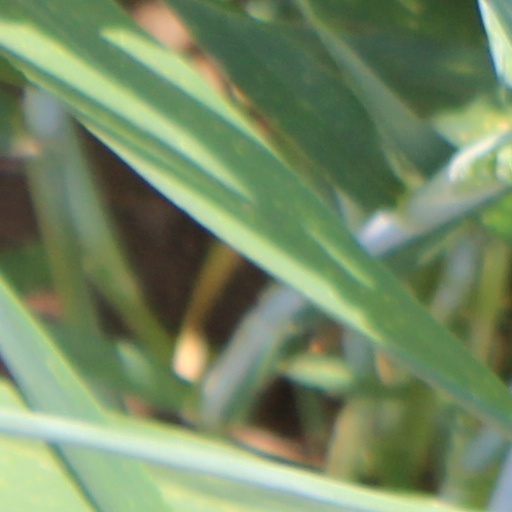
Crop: wheat